Special Forces Brigades of the Republic of Korea Army

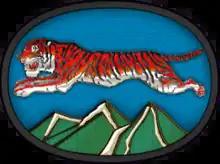
Insignia of the 3rd Special Forces Brigade (Airborne)

Founded on January 18, 1969, under the name of 1st Ranger Brigade. On September 10, 1972, it adopted the name of 3rd Special Forces Brigade. It is well known among the other brigades for its excellence in Tae Kwon Do. Its special pocket patch emblem is the Flying Tiger.